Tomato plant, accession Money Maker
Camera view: bottom (45 deg); turntable rotation: 180 degrees
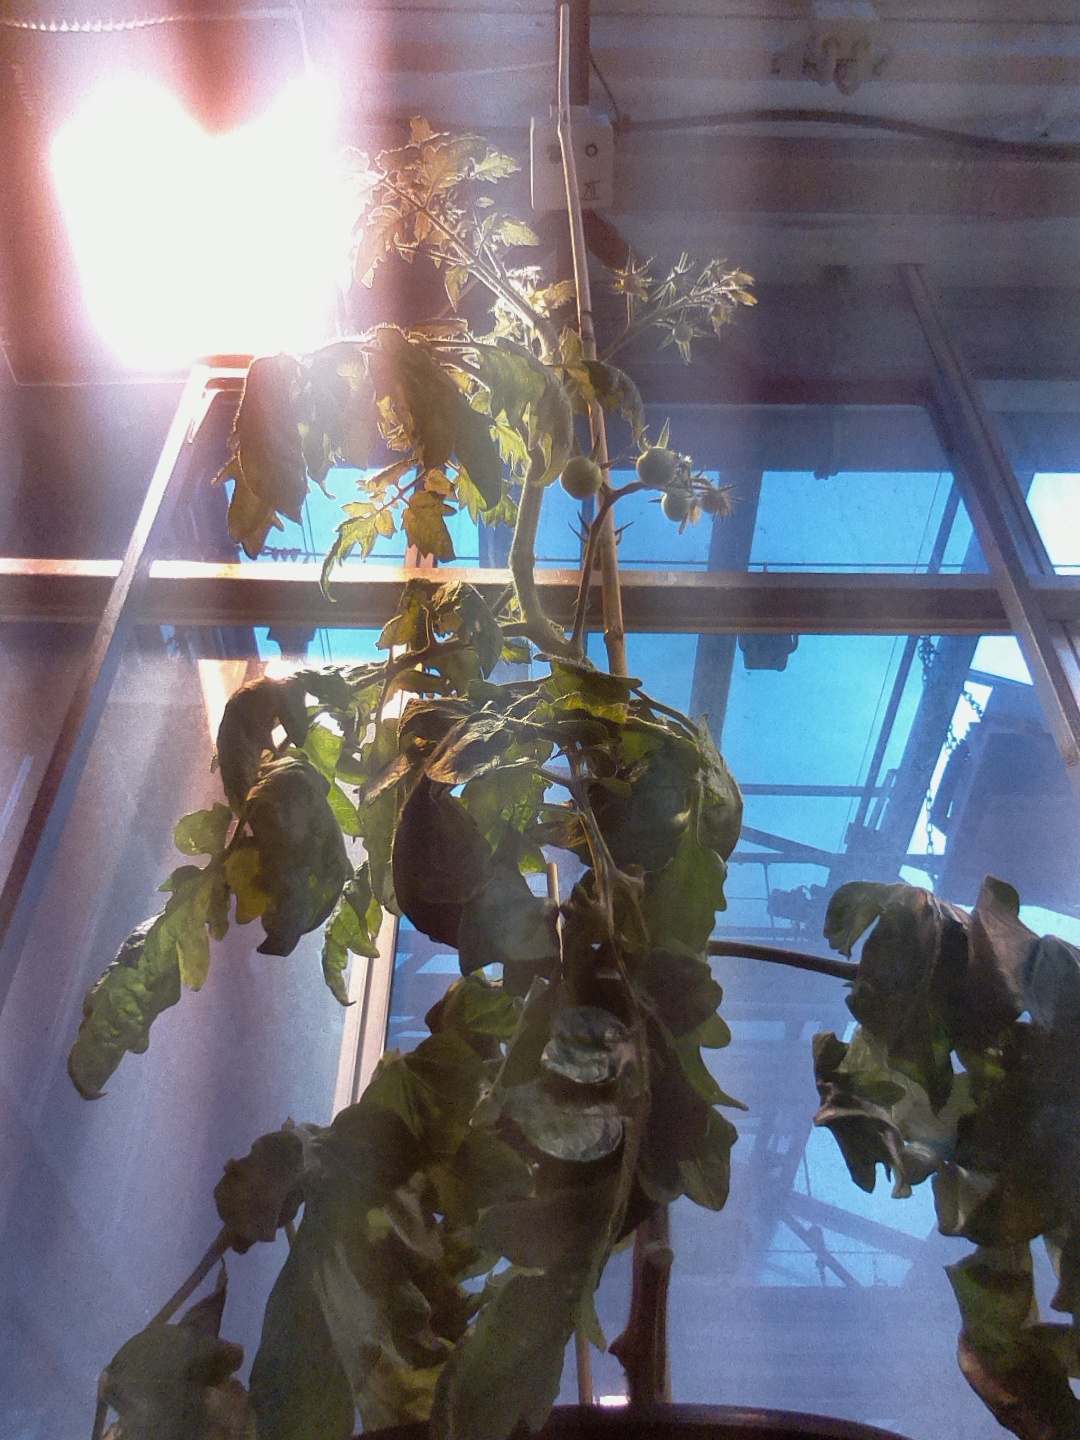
BBCH growth stage 72: 20%-30% of final fruit size